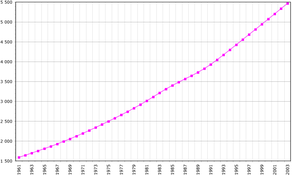
Le Nicaragua, en forme longue la république du Nicaragua, en espagnol República de Nicaragua, est un pays d'Amérique centrale. Il est limitrophe du Costa Rica au sud et du Honduras au nord. Il est aussi entouré par l'océan Pacifique et la mer des Caraïbes. Sa capitale et plus grande ville est Managua.